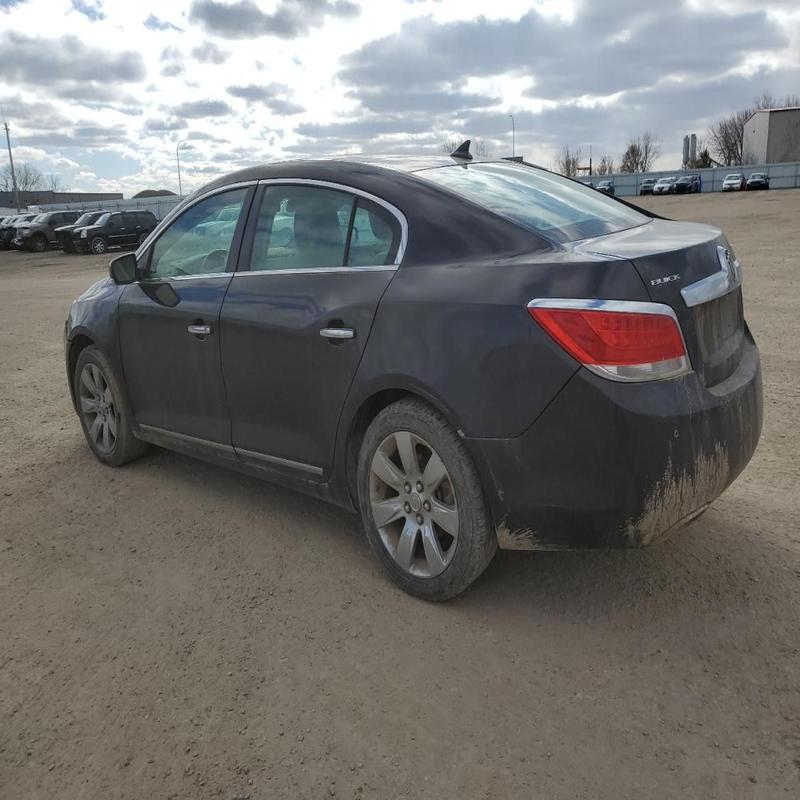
Aucun dommage détecté.
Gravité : aucun